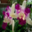
Label: orchid